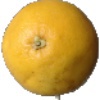
Label: Grapefruit White 1